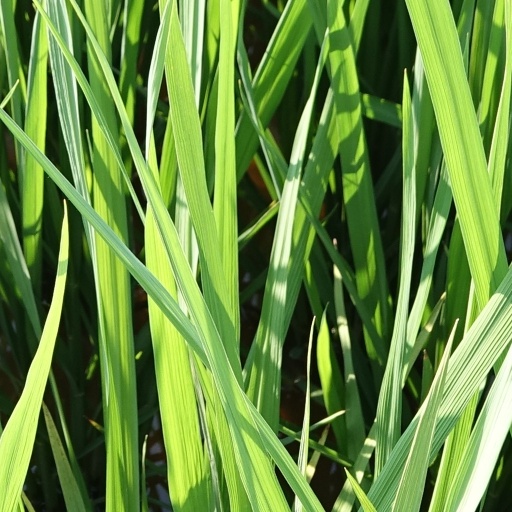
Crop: rice